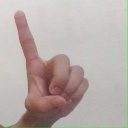
अक्षर: ड